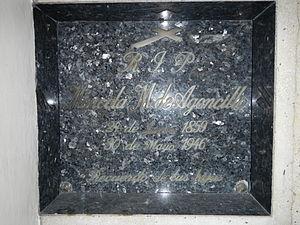
Marcela Mariño de Agoncillo est une femme philippine connue pour avoir cousu pour la toute première fois le drapeau des Philippines, ce qui lui vaut le surnom de « mère du drapeau philippin ».